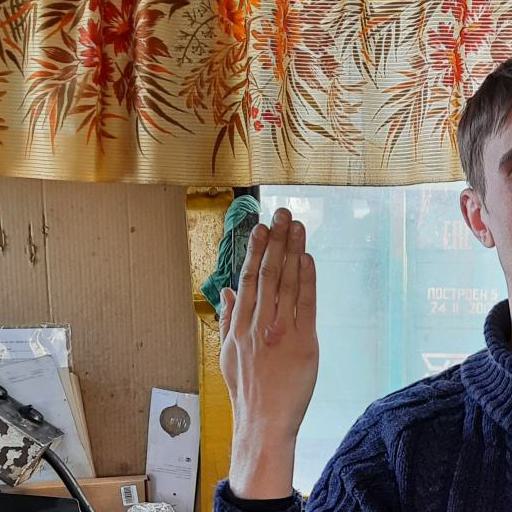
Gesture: stop_inverted